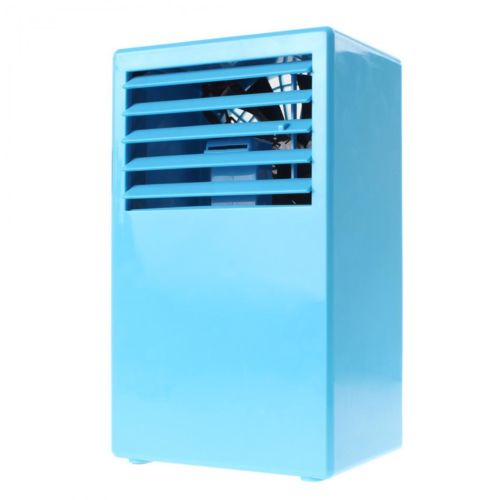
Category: fan